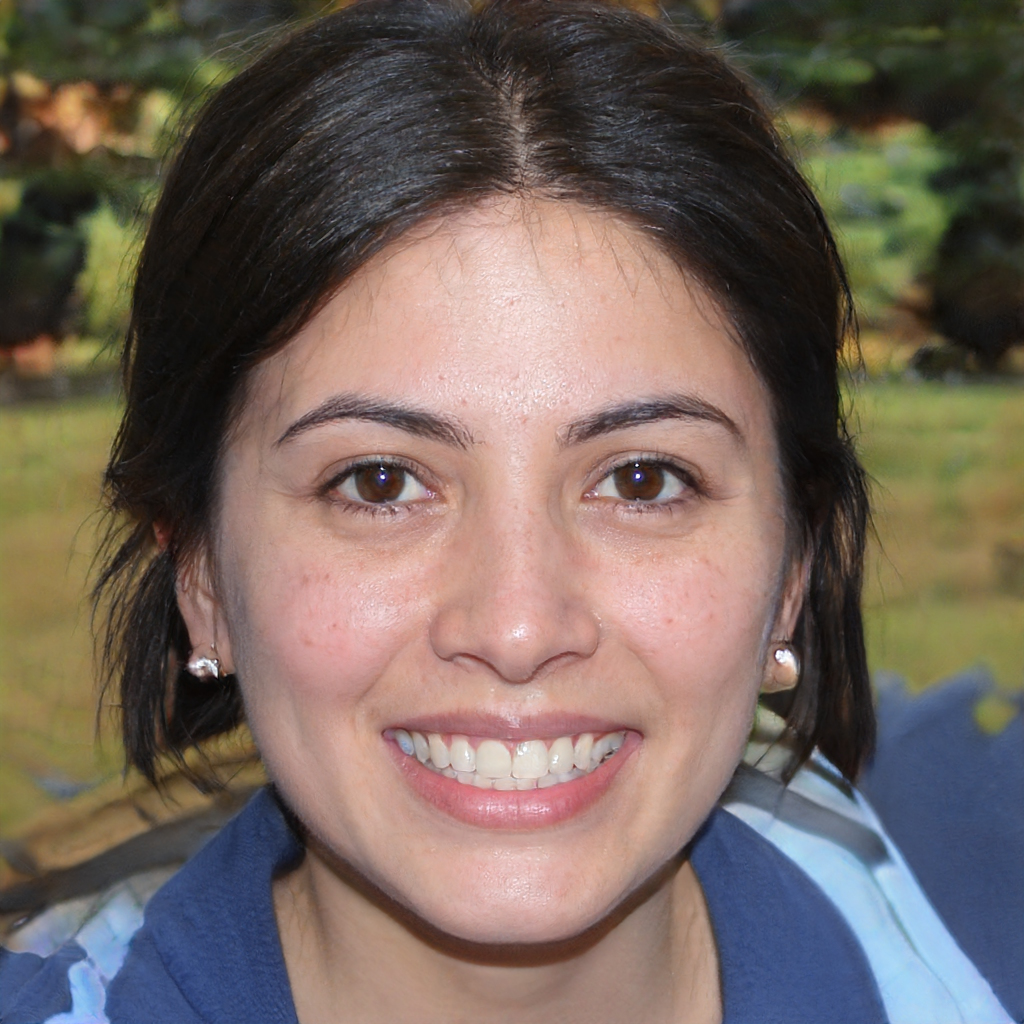
Portrait style: Real Portrait